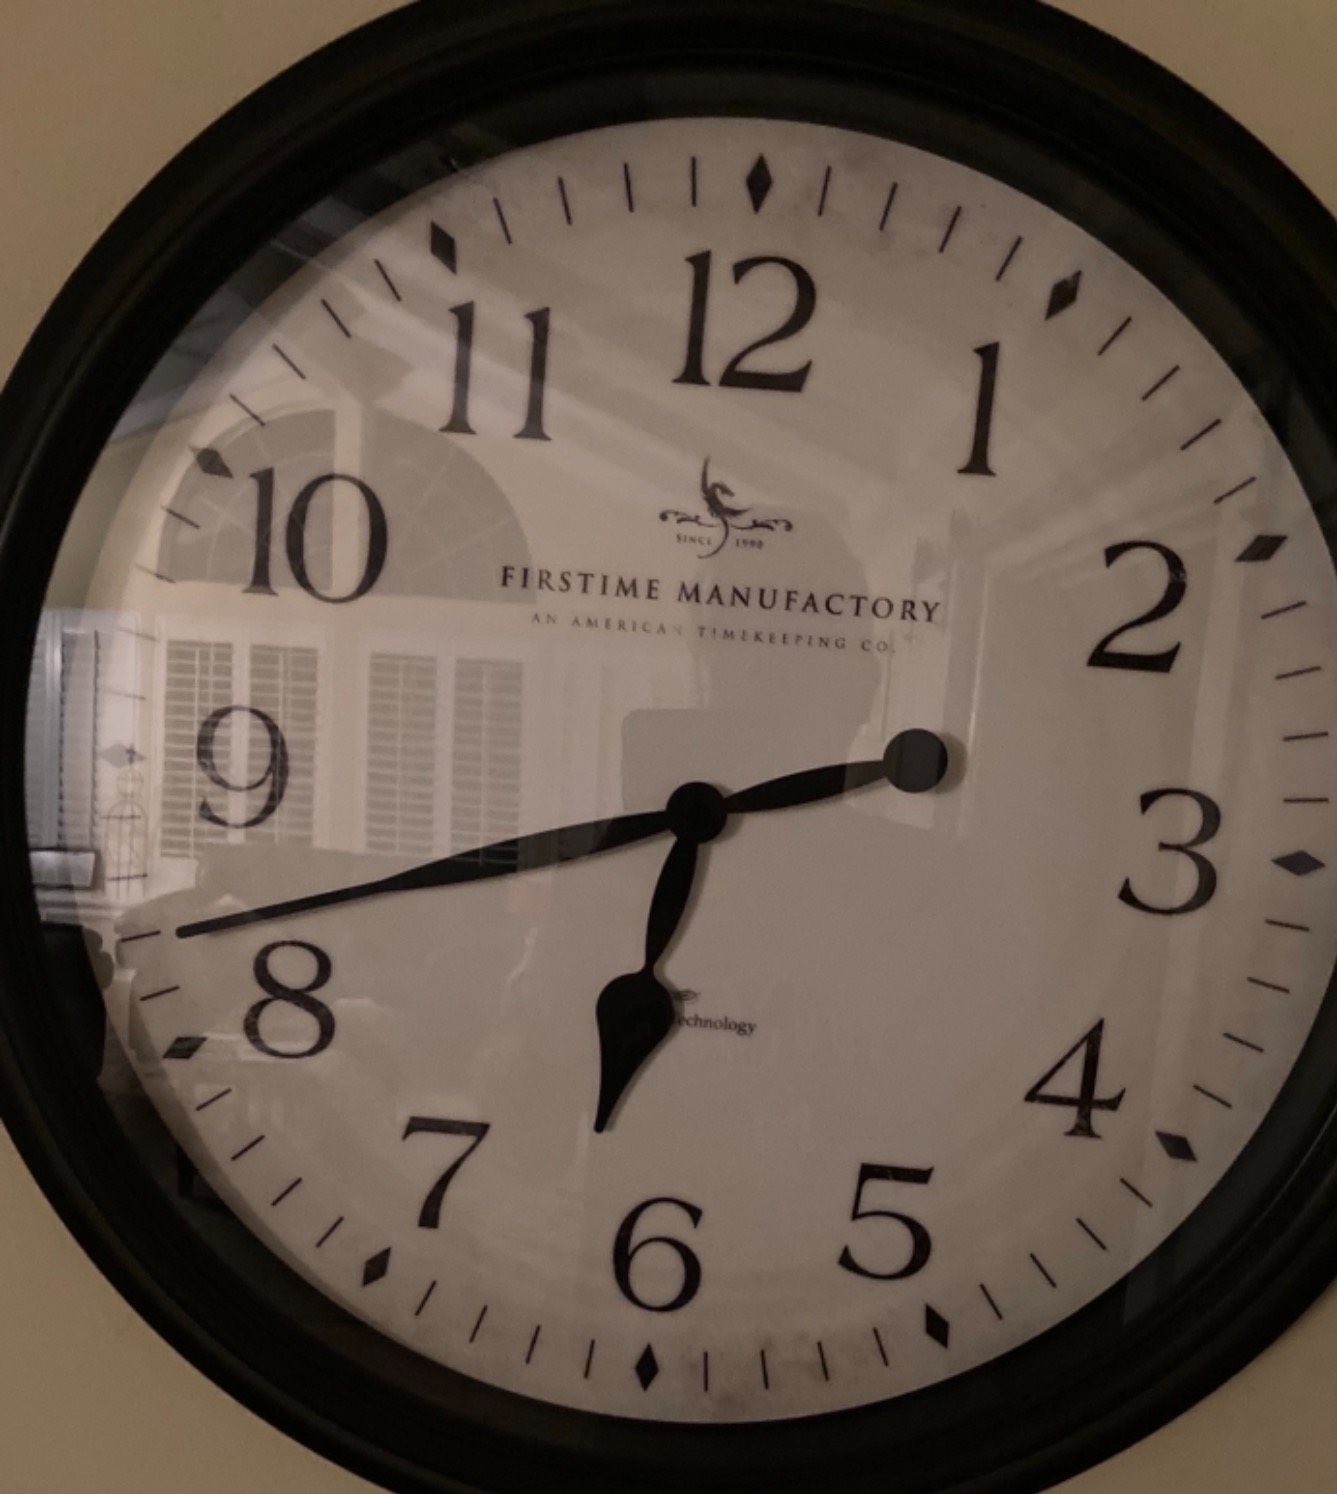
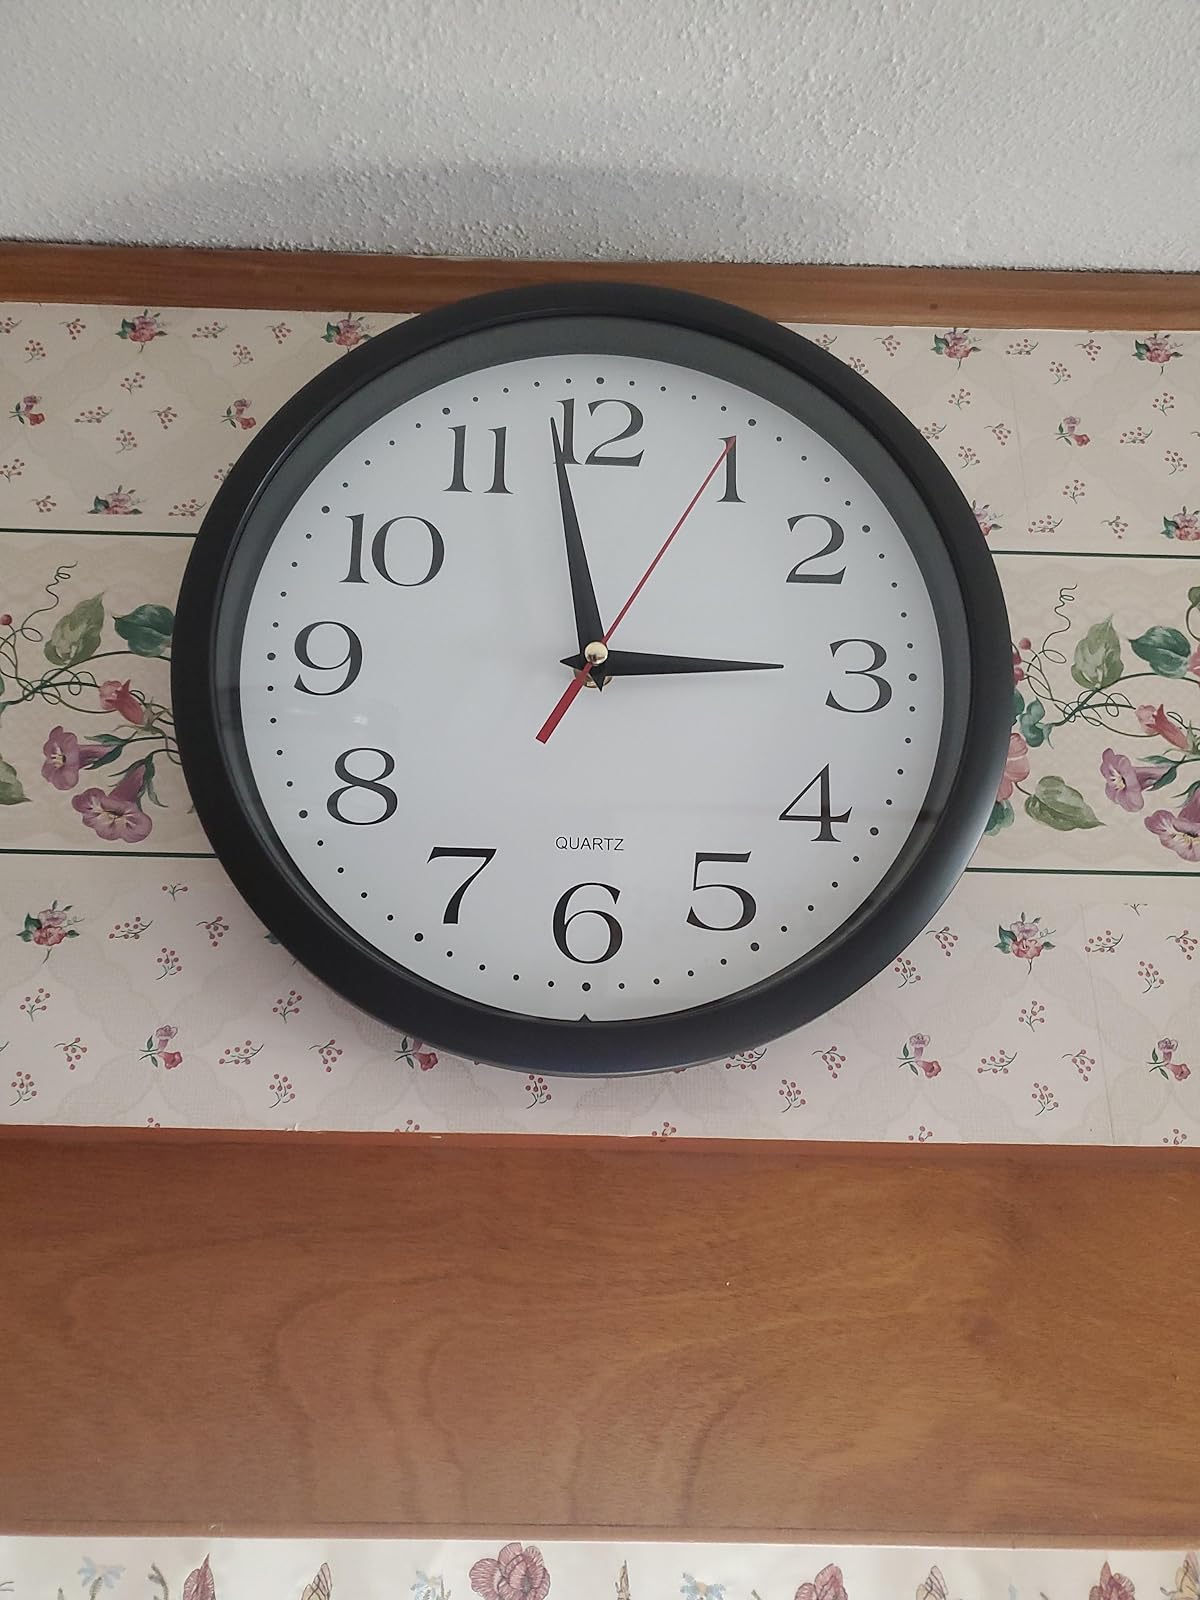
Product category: clock
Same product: no